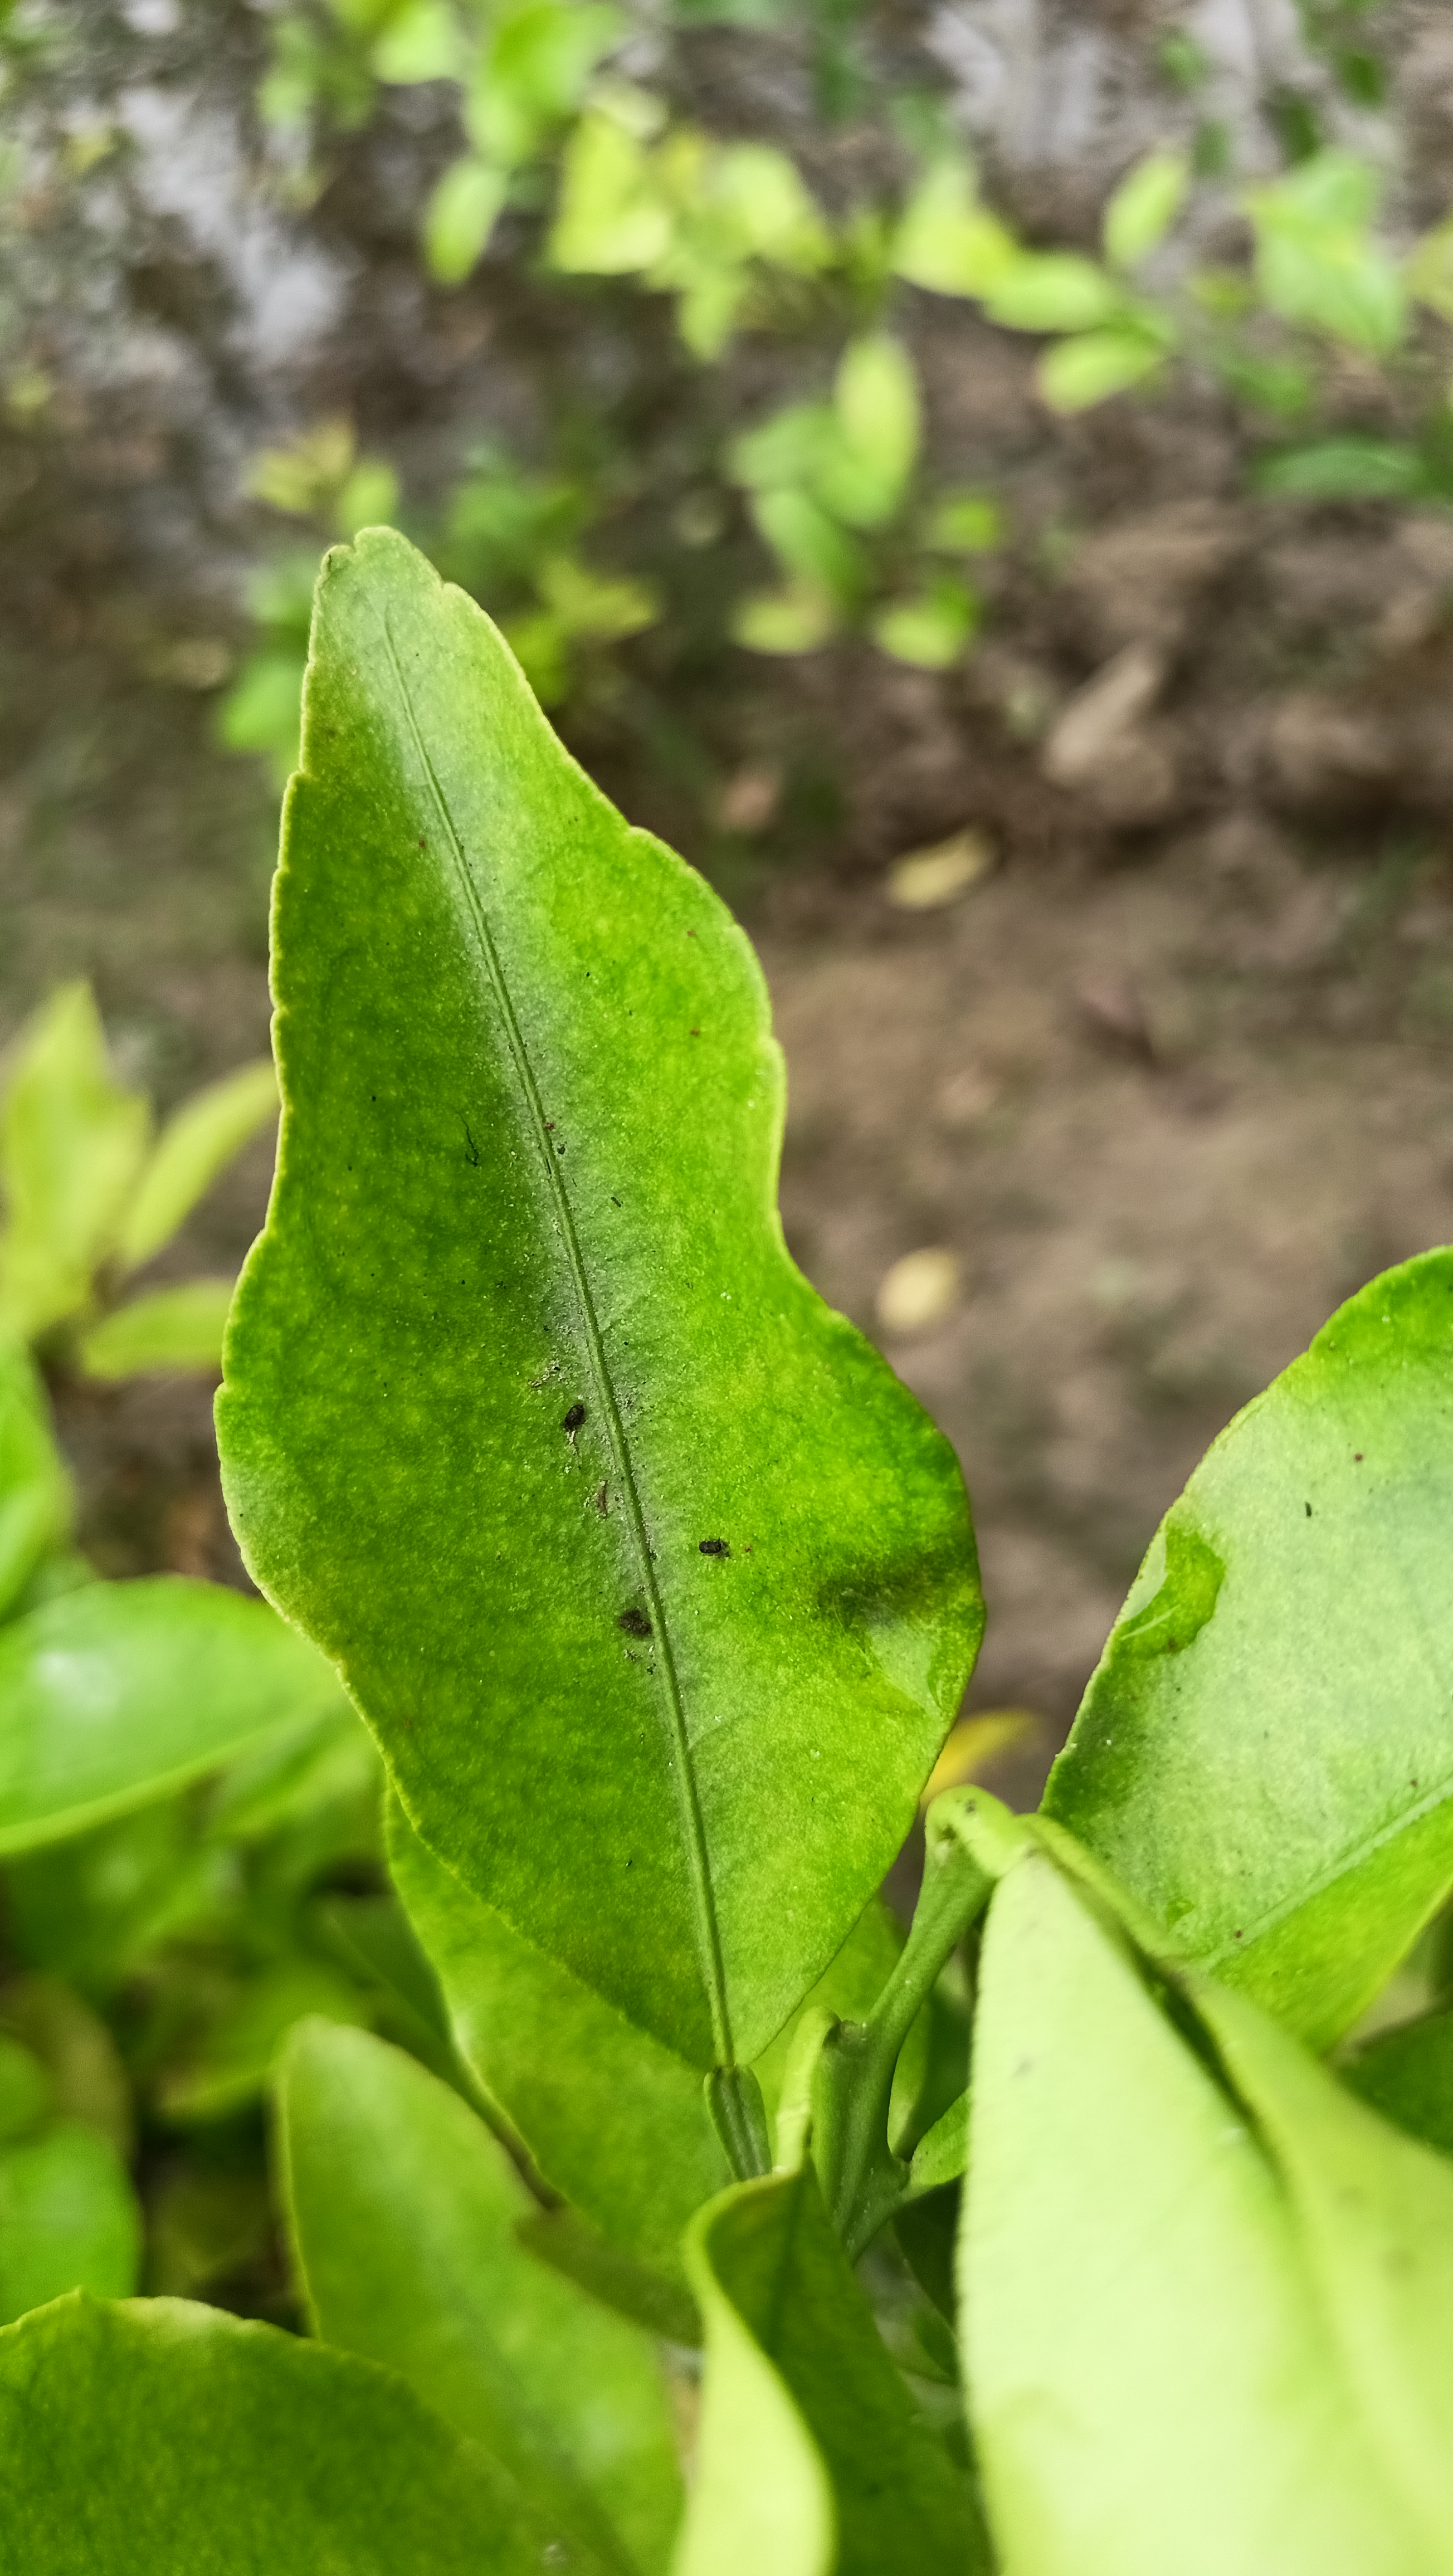
Mandarin leaf variety: Darjeling